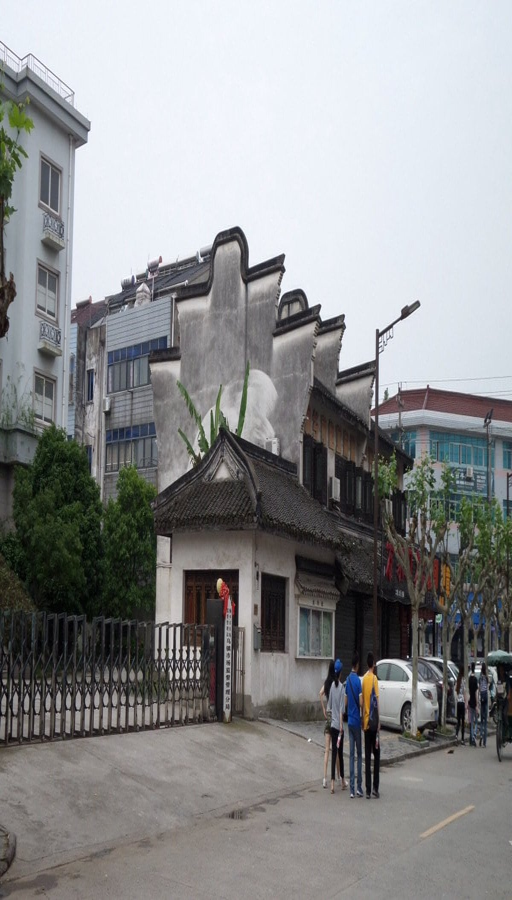
houses outside the restored area